Turin

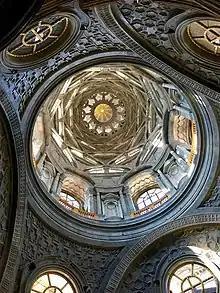
Dome of Turin Cathedral

At the northern end of Via Roma stands "Piazza Castello", regarded as the heart of the city. The half-pedestrianized square hosts some significant buildings such as "Palazzo Reale" (Former Savoy Royal House), the "Palazzo Madama" (which previously hosted the Savoy senate and, for few years, the Italian senate after Italian unification), the former Baroque Teatro Regio di Torino (rebuilt in modern style in the 1960s, after being destroyed by fire), the Royal Library of Turin which hosts the Leonardo da Vinci self-portrait, and the baroque Royal Church of San Lorenzo. Moreover, Piazza Castello hosts a Fascist era building, the Torre Littoria, a sort of skyscraper which was supposed to become the headquarters of the Fascist party, although it never served as such. The building's style is quite different from the Baroque style of Piazza Castello. The square regularly hosts the main open space events of the city, live concerts included.